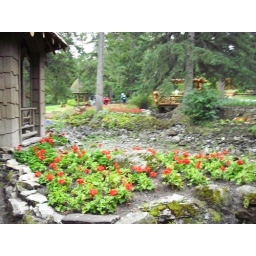
Red flowers over the rock bed